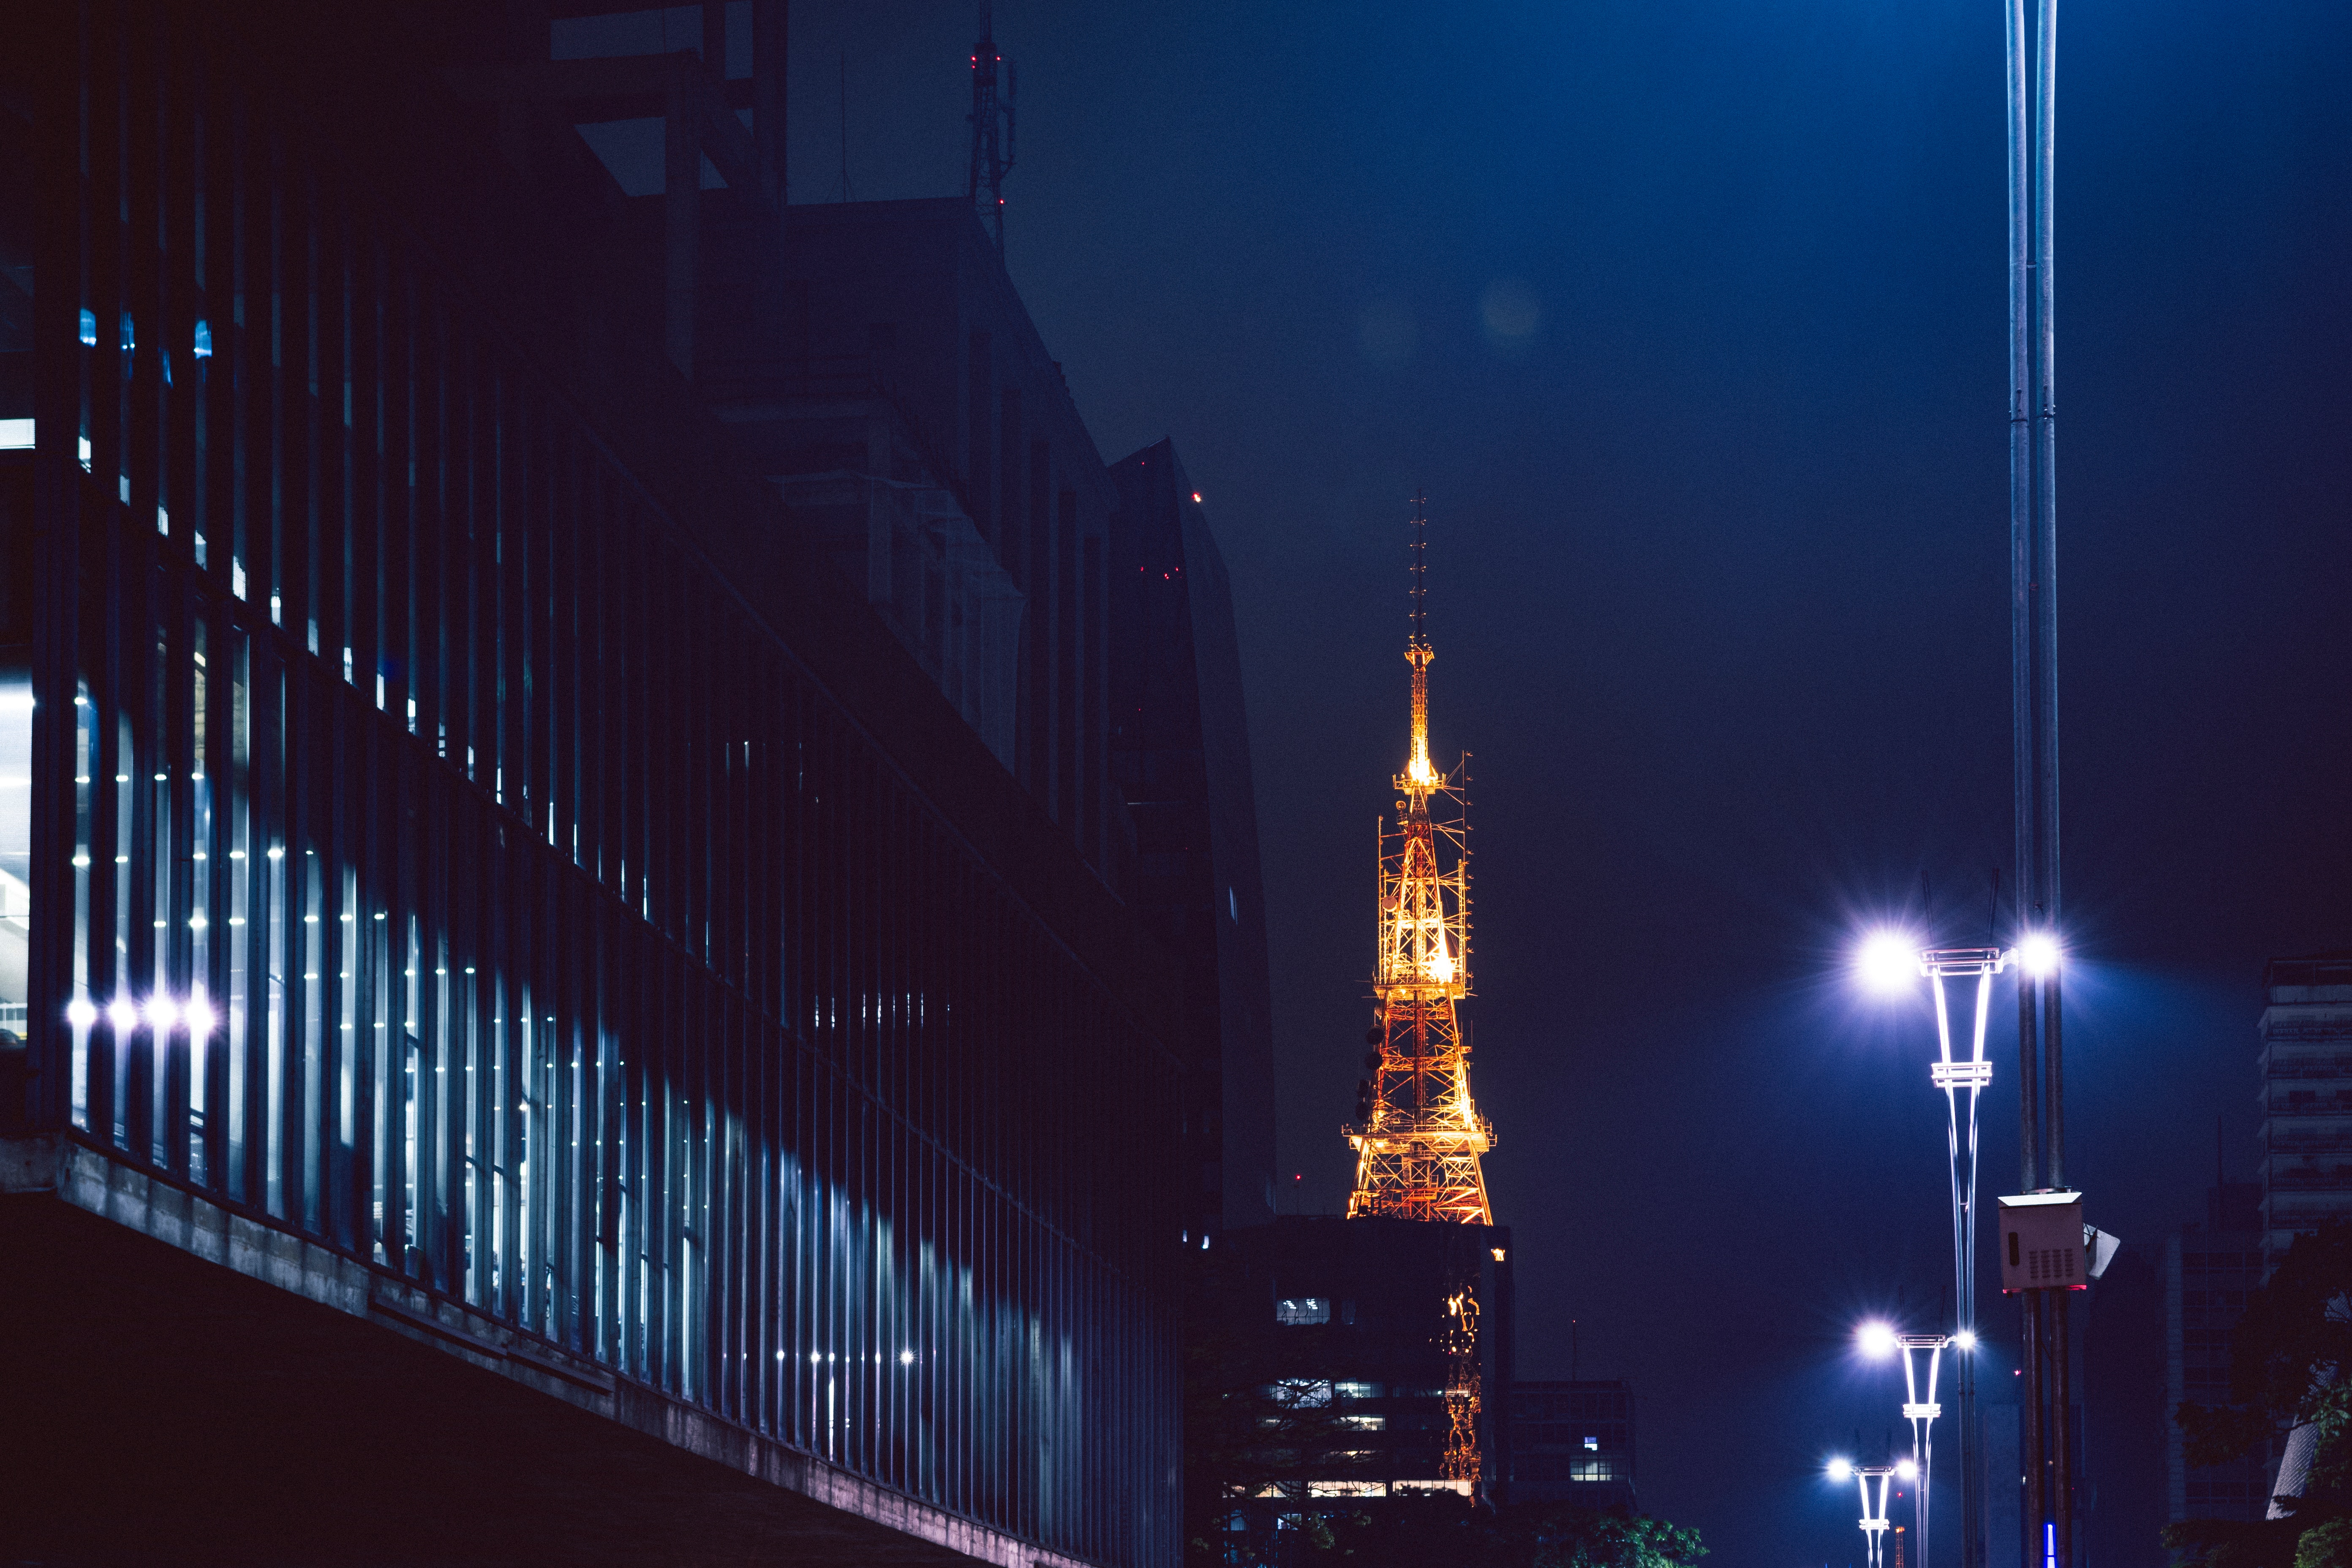
blue, metropolitan area, night, urban area, landmark, sky, metropolis, city, light, architecture, lighting, street light, human settlement, tower, building, light fixture, cityscape, skyscraper, darkness, spire, evening, downtown, reflection, midnight, tower block, electricity, bridge